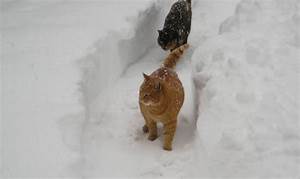
Label: gatto